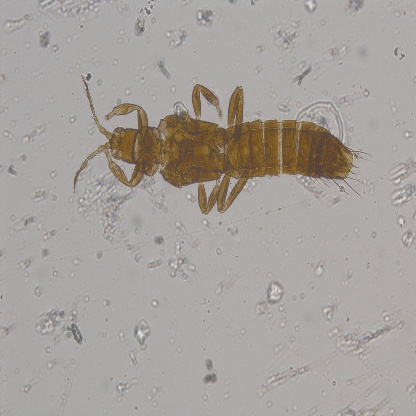
Nhãn: Bọ trĩ ( Thrips )